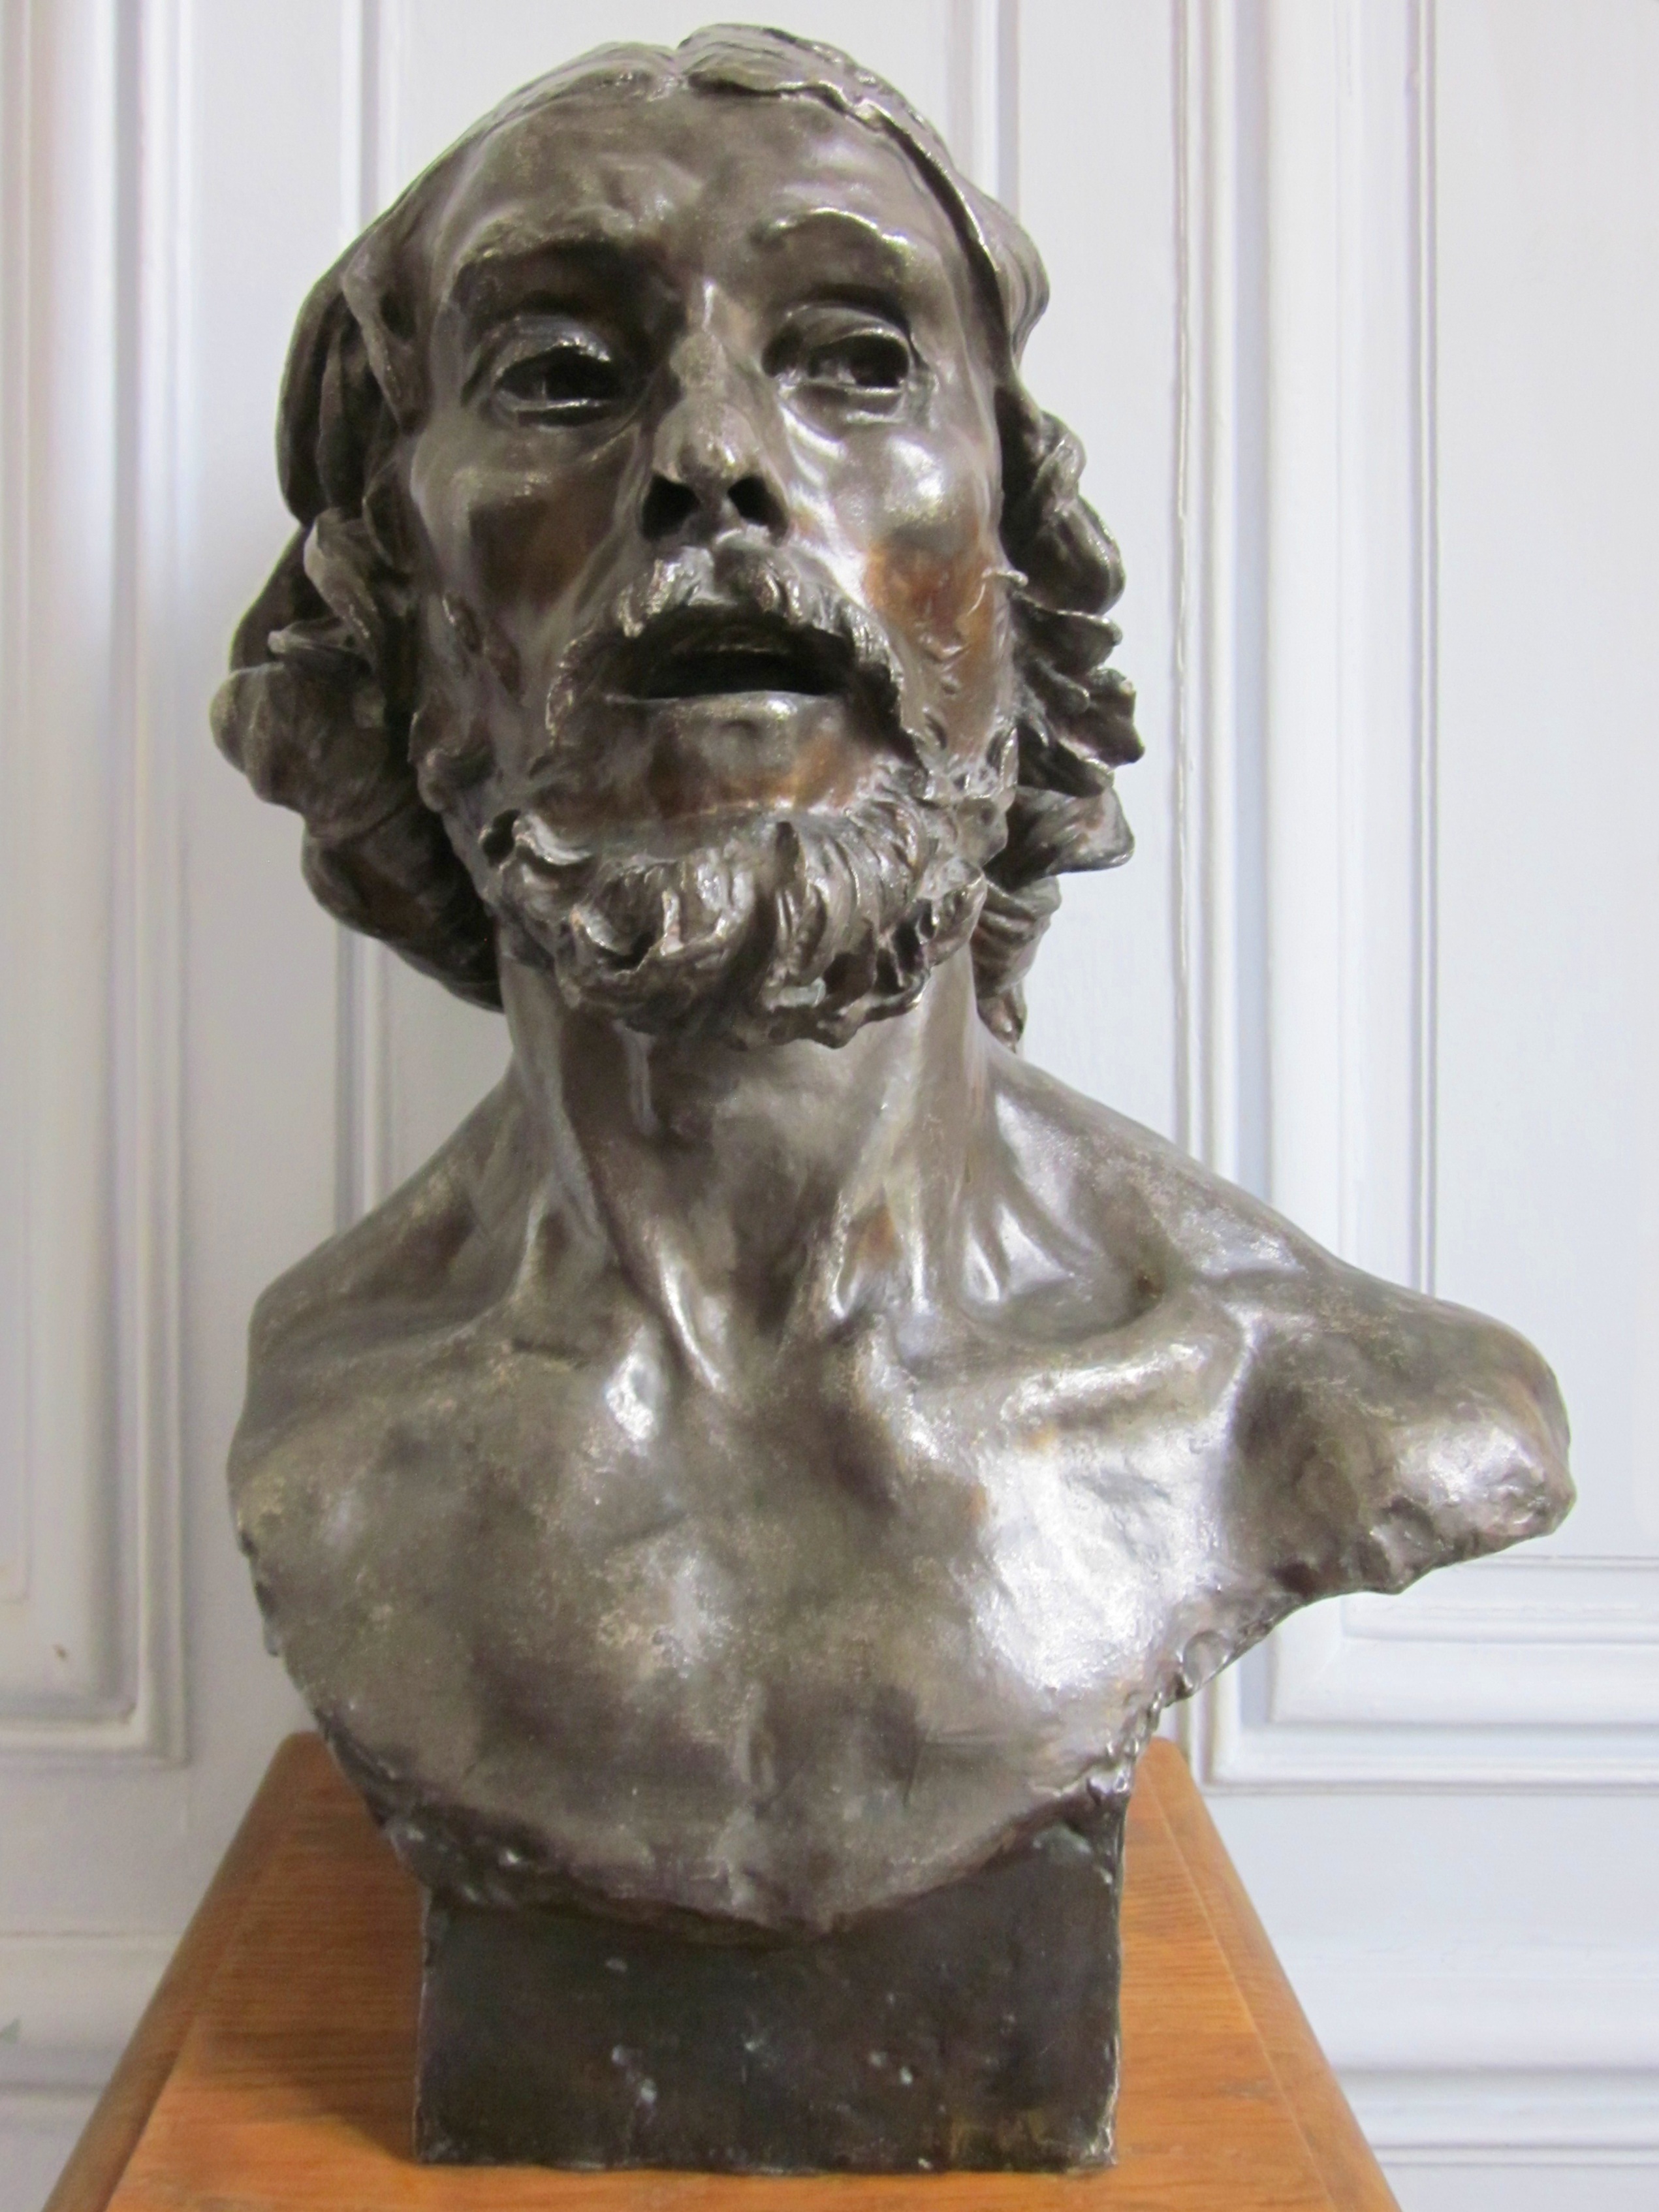
monument, statue, metal, material, sculpture, art, head, bronze, bust, rodin, stone carving, bronze sculpture, ancient history, nonbuilding structure, classical sculpture, saint john the baptist